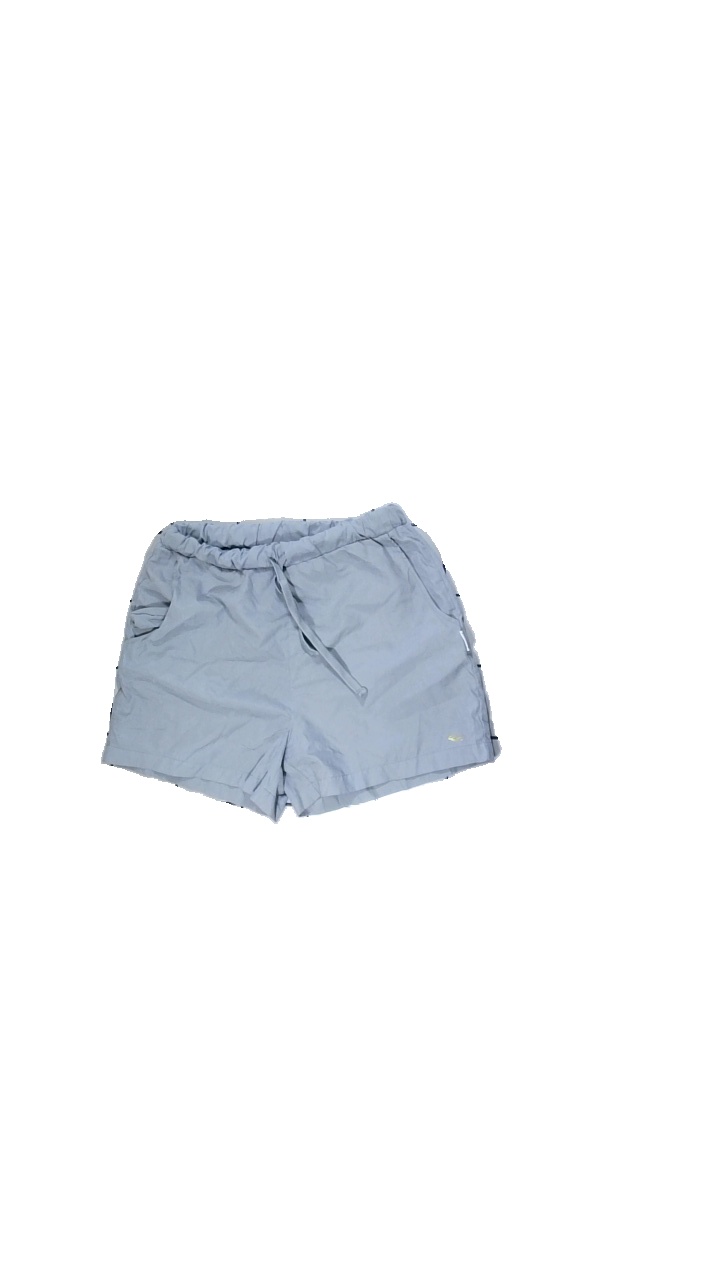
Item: Shorts (Ladies)
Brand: Everlast
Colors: Grey
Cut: Regular
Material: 100% polyester
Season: Summer
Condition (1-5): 3
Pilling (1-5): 5
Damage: waist elastic
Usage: Recycle
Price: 50-100